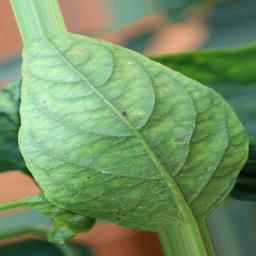
Label: nutritional